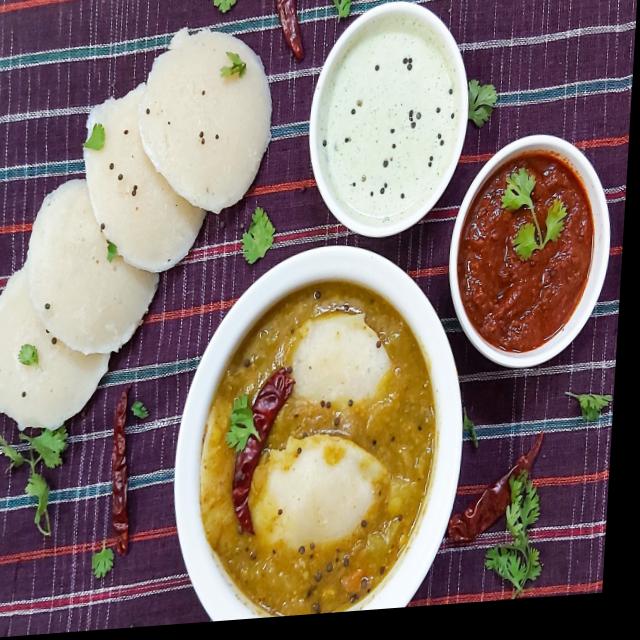
Dish: idli